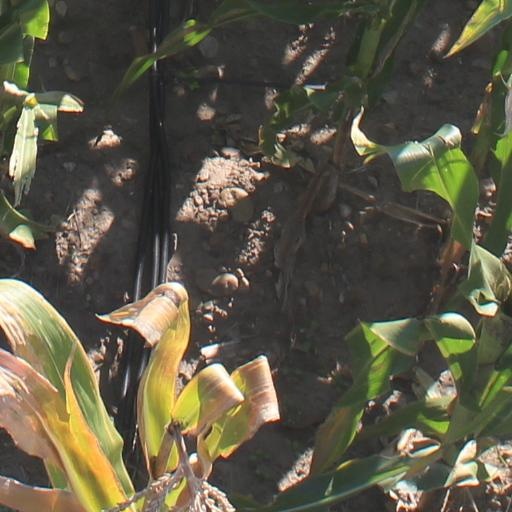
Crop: maize; corn